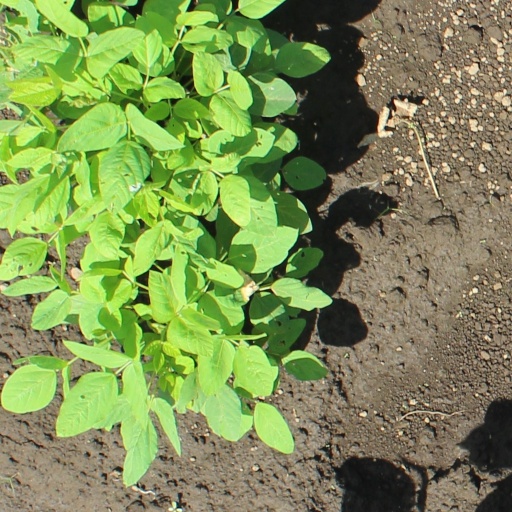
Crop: soybean